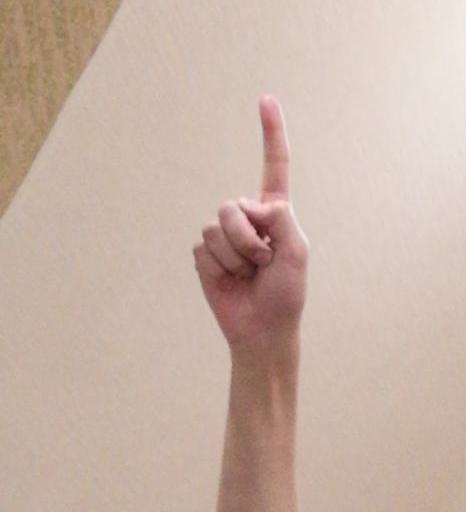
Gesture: one